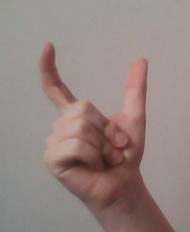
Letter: nun